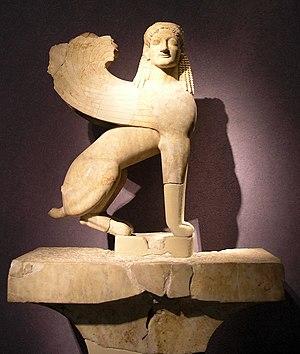
Sphinx funéraire archaïque (560-550 av. J.-C.) portant un bandeau et une couronne de feuilles, découvert en remploi dans le Mur de Thémistocle au Céramique. Musée archéologique du Céramique, n° P1050. H. 63 cm. Italiano: Sfinge. Scultura funeraria greca arcaica (560–550 AC), esposta nel Museo archeologico del Ceramico (Atene).
Le musée archéologique du Céramique à Athènes présente une partie des découvertes faites dans la zone archéologique du Céramique. Créé en 1937, il dépend du Troisième Éphorat des Antiquités préhistoriques et classiques.